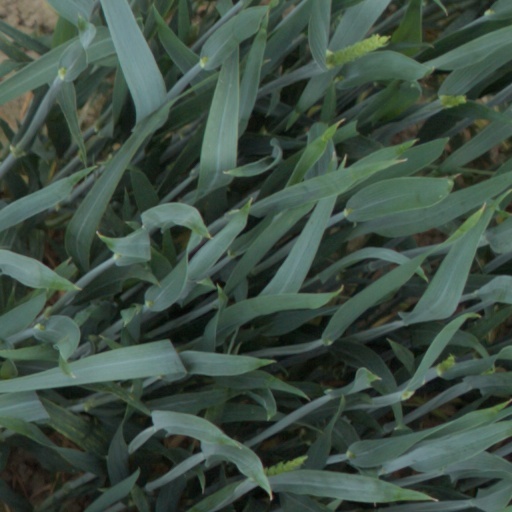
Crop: wheat